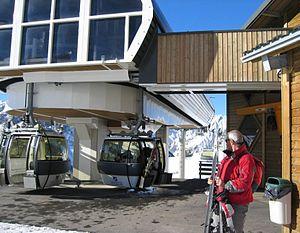
Les Menuires est une station de sports d'hiver de la vallée de la Tarentaise, située dans la commune de Les Belleville, dans le département de la Savoie en région Auvergne-Rhône-Alpes. Elle est inaugurée pour la saison hivernale de 1964-1965 et fête ainsi ses 50 ans le 12 février 2015. La station appartient au grand domaine skiable des 3 Vallées.